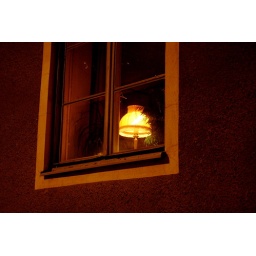
Little lamp by the window